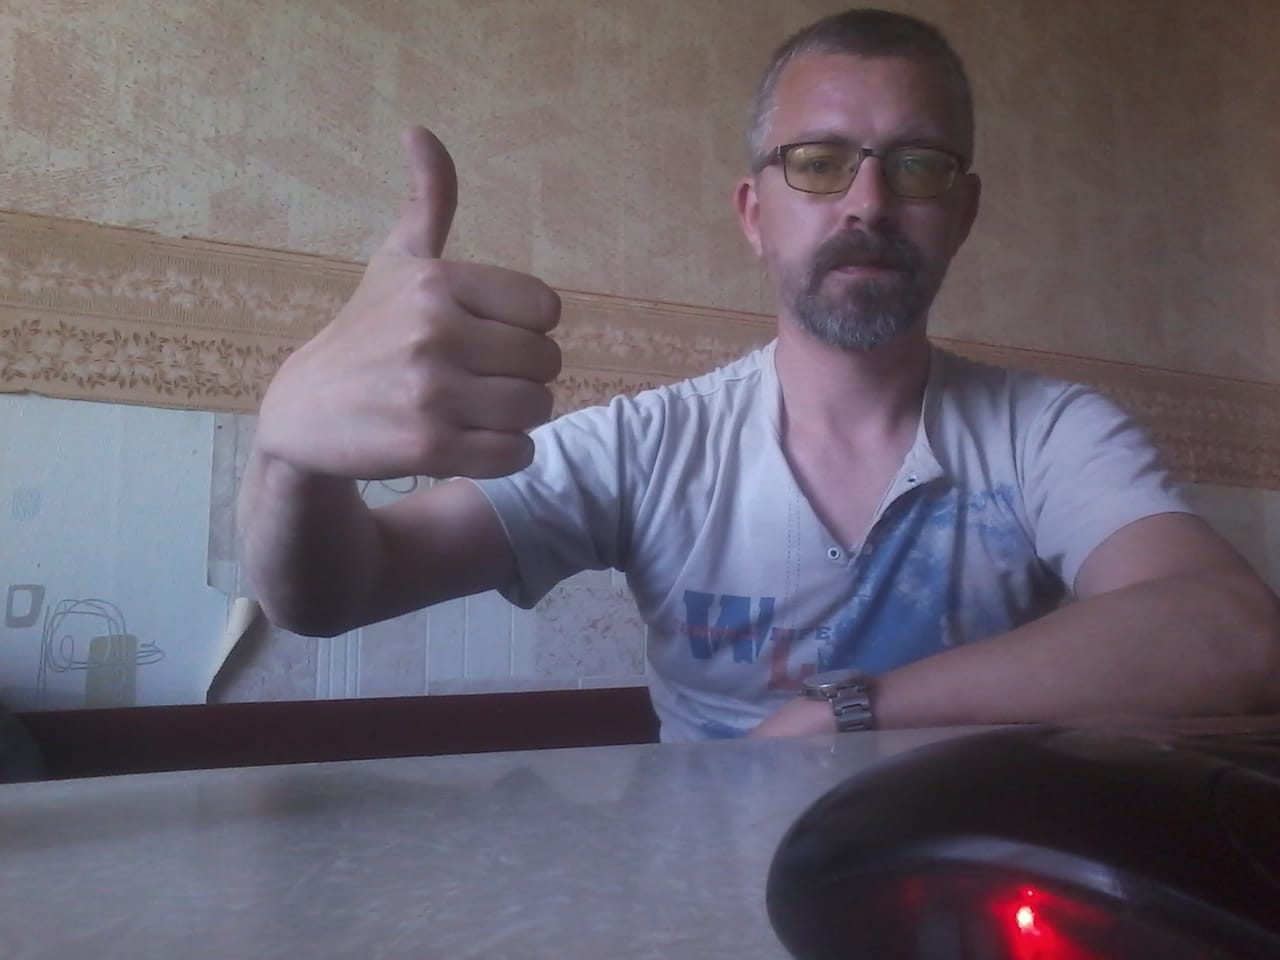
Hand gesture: like